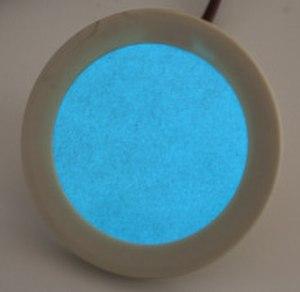
L'électroluminescence est un phénomène optique et électrique durant lequel un matériau émet de la lumière en réponse à un courant électrique qui le traverse, ou à un fort champ électrique. Cela est à distinguer de l'émission de lumière en raison de la température ou de l'action des produits chimiques.